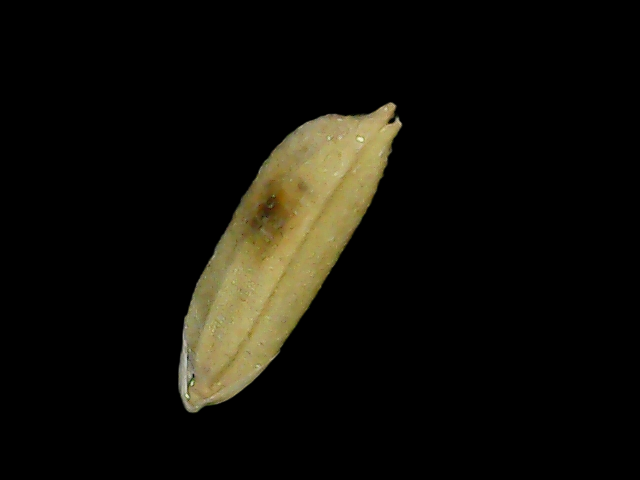
Rice variety: Bd49